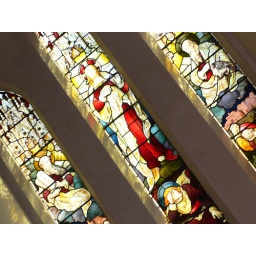
Another window in the church